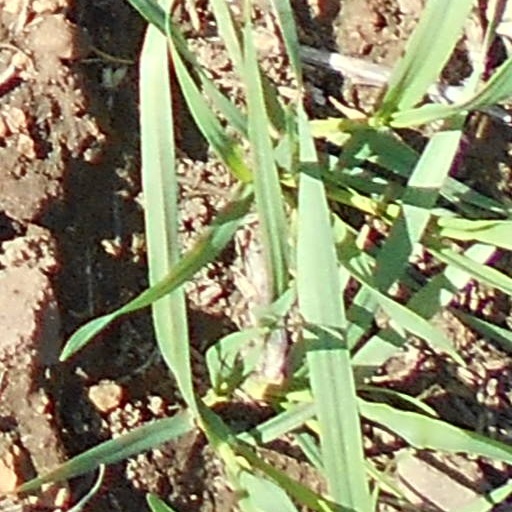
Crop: wheat